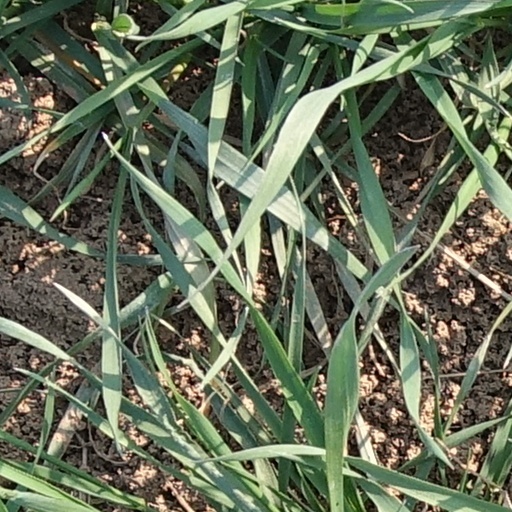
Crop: wheat